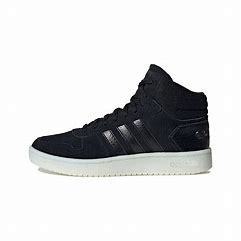
Brand: adidas
Model: NEO Hoops 2 Skate